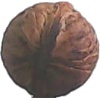
Label: Walnut 1